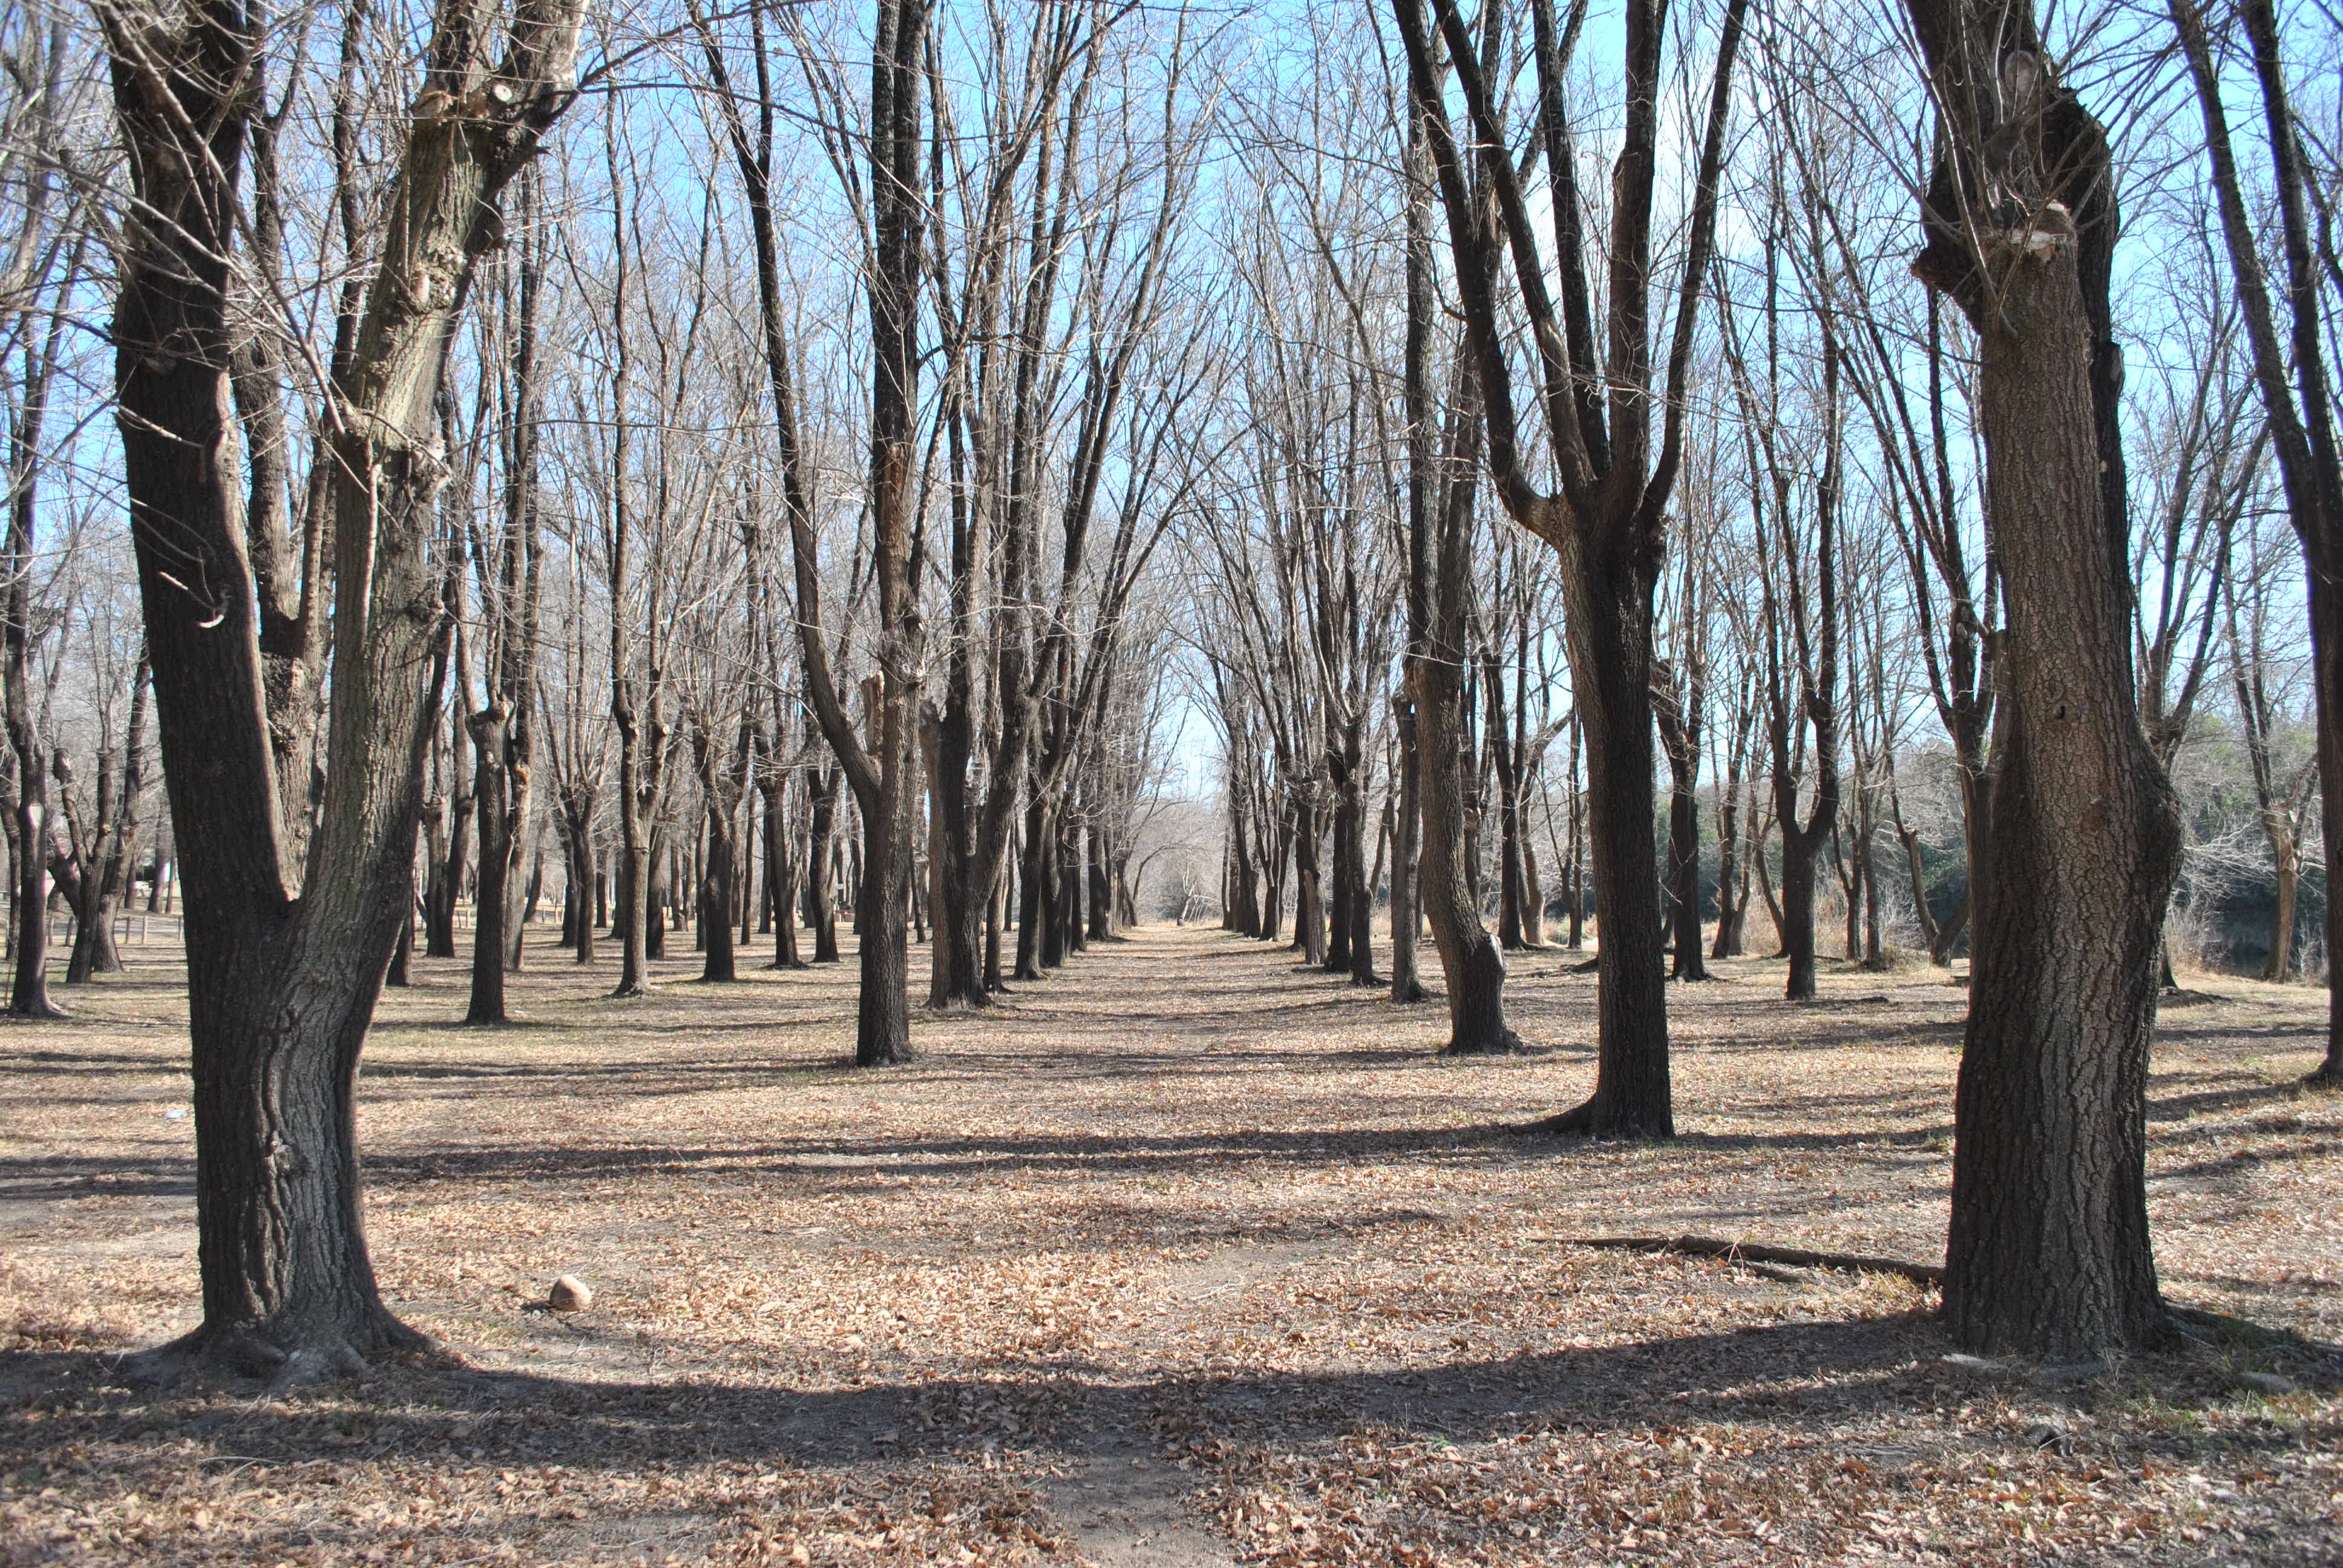
tree, nature, forest, branch, winter, plant, wood, leaf, autumn, park, season, trees, grove, woodland, habitat, ecosystem, natural environment, woody plant